Sheffield Star Walk

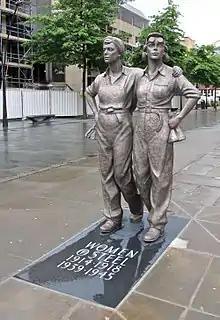
"Women of Steel" statue

The Sheffield Star Run was a walking race organised by the "Sheffield Star" newspaper. The first event took place in 1922 with 272 men competing over a distance of , the race started in the city's High Street and ended at the Corporation Street public baths. Finishers received lunch and a mug of hot Oxo (a meat stock product). The entry requirements varied but typically only amateurs from the local area were permitted to compete. At various times the local requirement was defined as those living within of Sheffield Town Hall or within of the "Sheffield Star" offices.